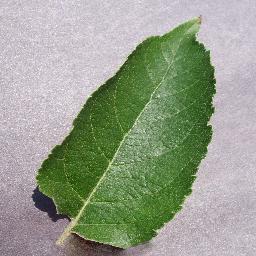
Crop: apple
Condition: healthy